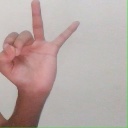
अक्षर: ण